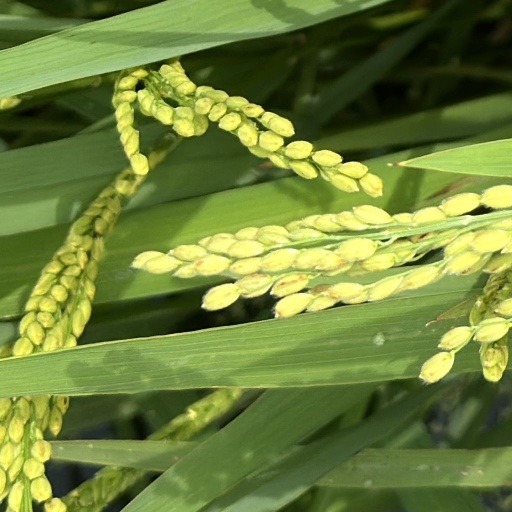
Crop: rice